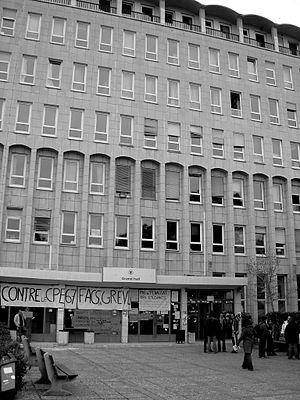
Le site Schuman de l'Université de Provence en 2006
La faculté des arts, lettres, langues et sciences humaines est une unité de formation et de recherche de l'université d'Aix-Marseille.